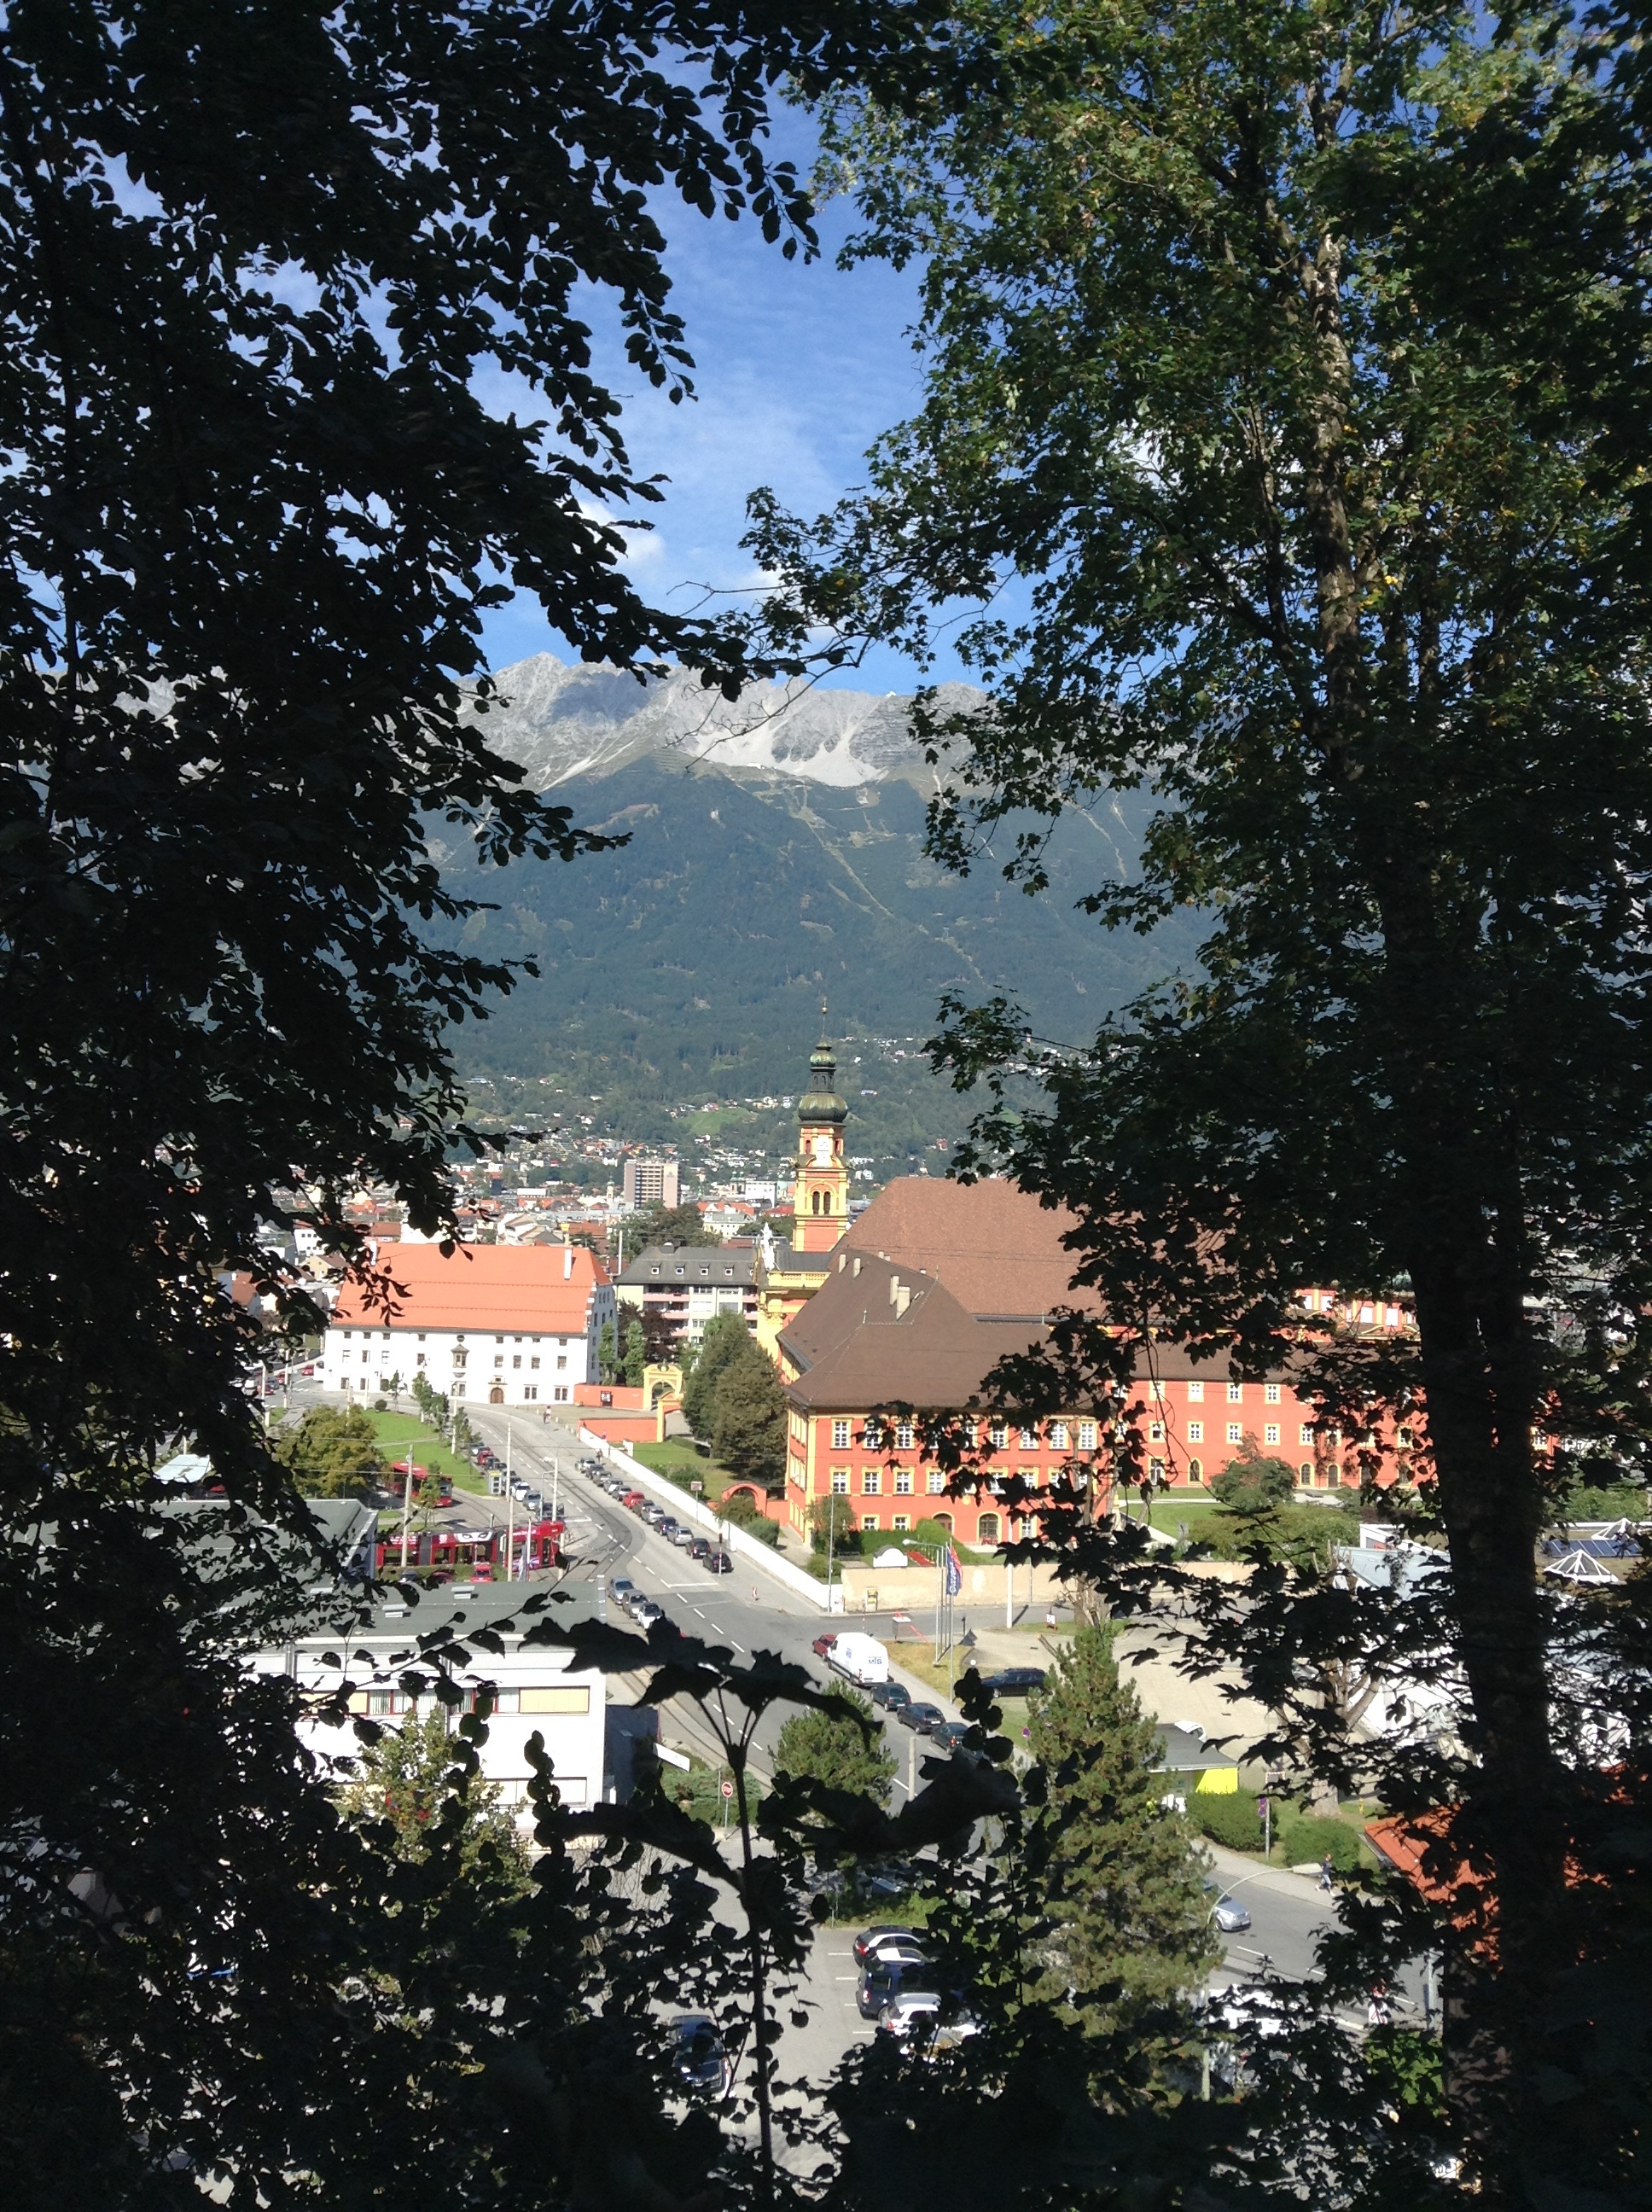
tree, blossom, mountain, plant, house, sunlight, leaf, flower, travel, europe, spring, autumn, alpine, garden, season, austria, resort, alps, tirol, innsbruck, neighbourhood, urban area, woody plant